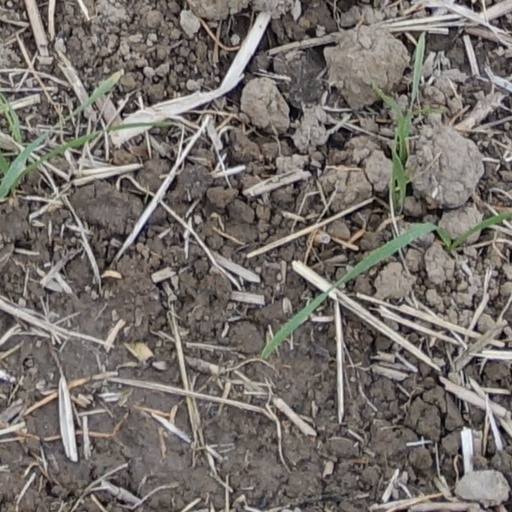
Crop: wheat